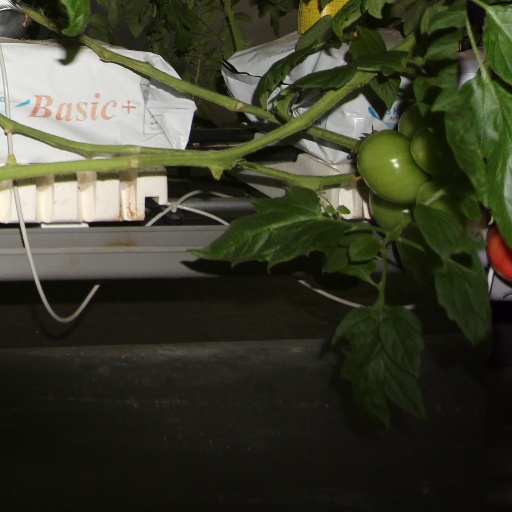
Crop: tomato